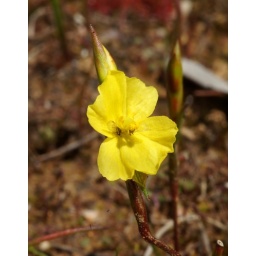
A cute small plant that flowers in damp areas.